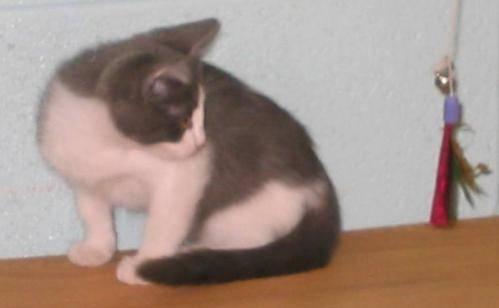
cat